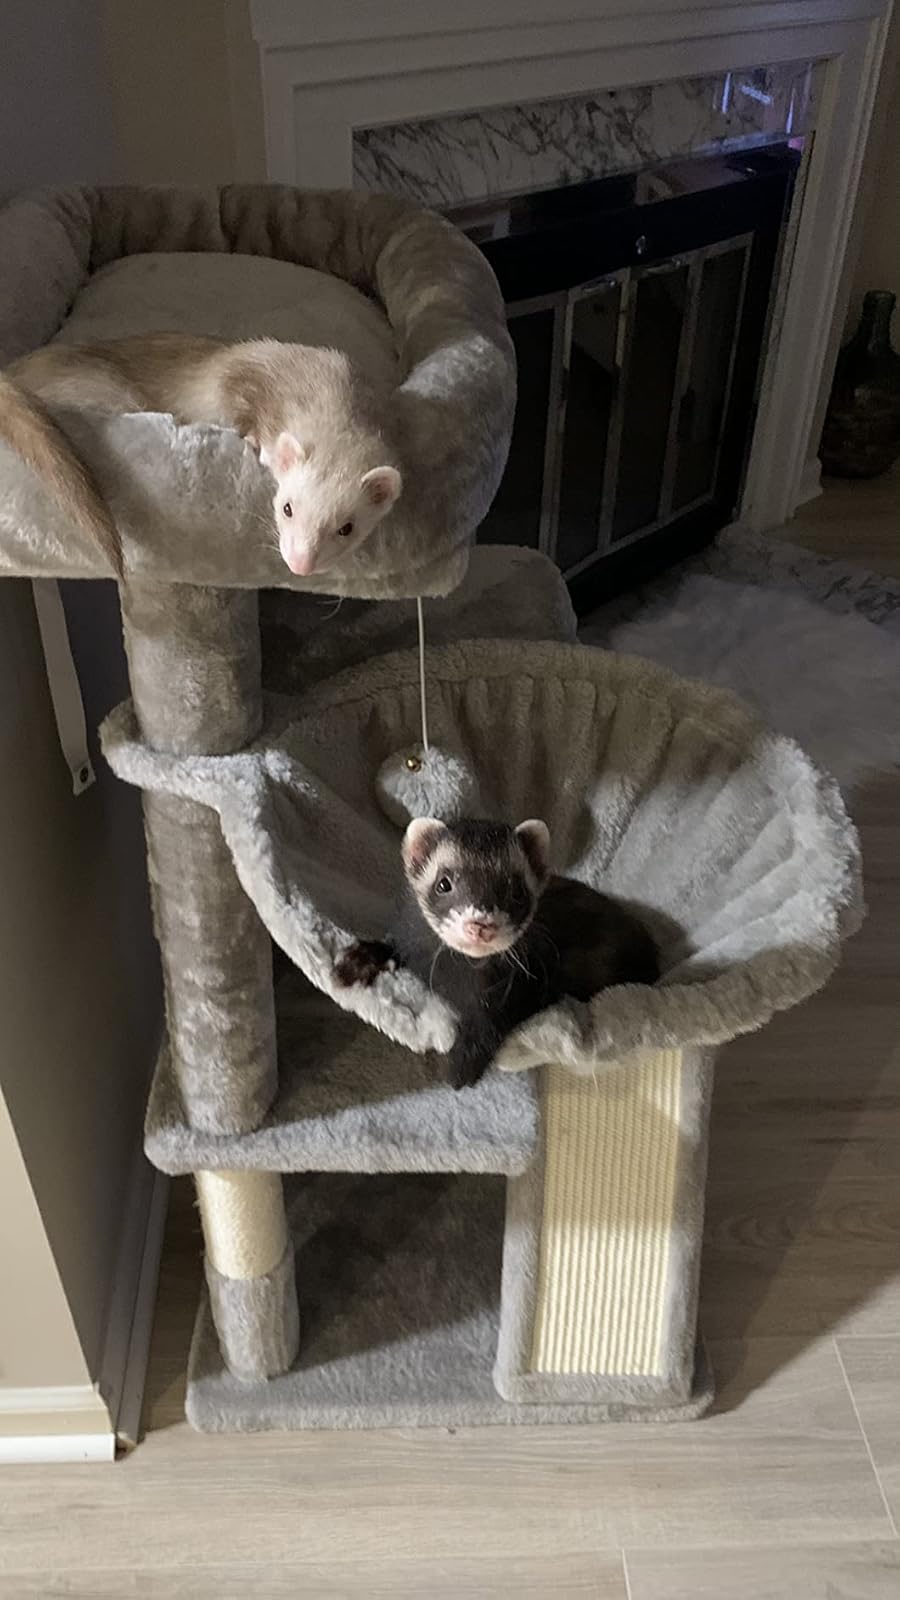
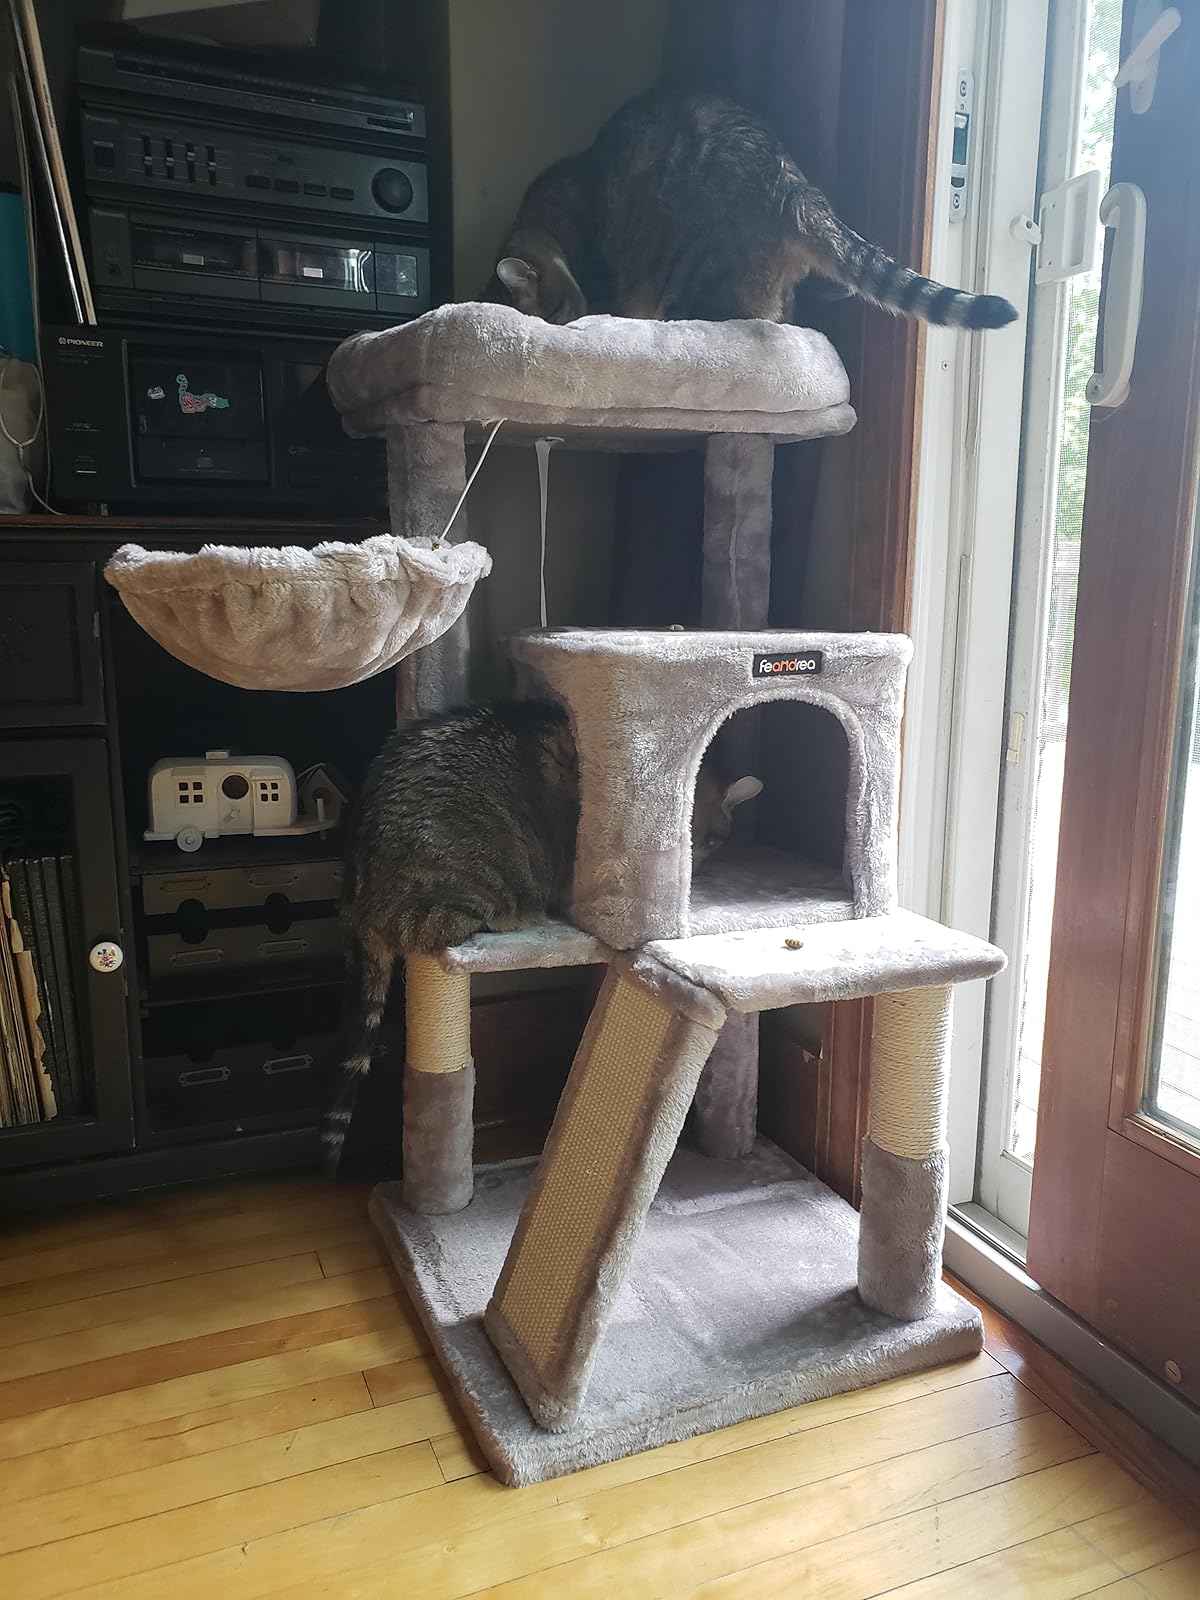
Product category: items_cat tree
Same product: yes